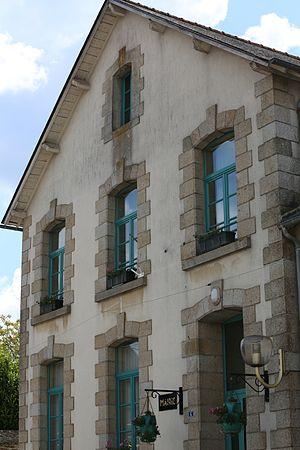
Mairie du Verger. Brezhoneg: Ti-kêr Gwerzher.
Le Verger est une commune française de Rennes Métropole, située dans le département d'Ille-et-Vilaine en région Bretagne.